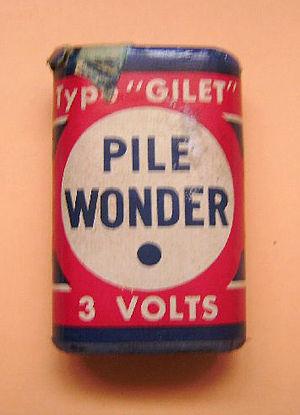
Pile zinc carbone de la marque WONDER des années 1960 (selon toute vraisemblance. Il s'agit d'un modèle 3V avec un emballage en carton